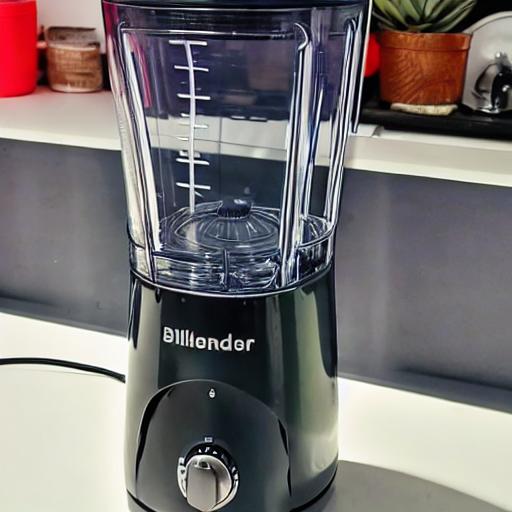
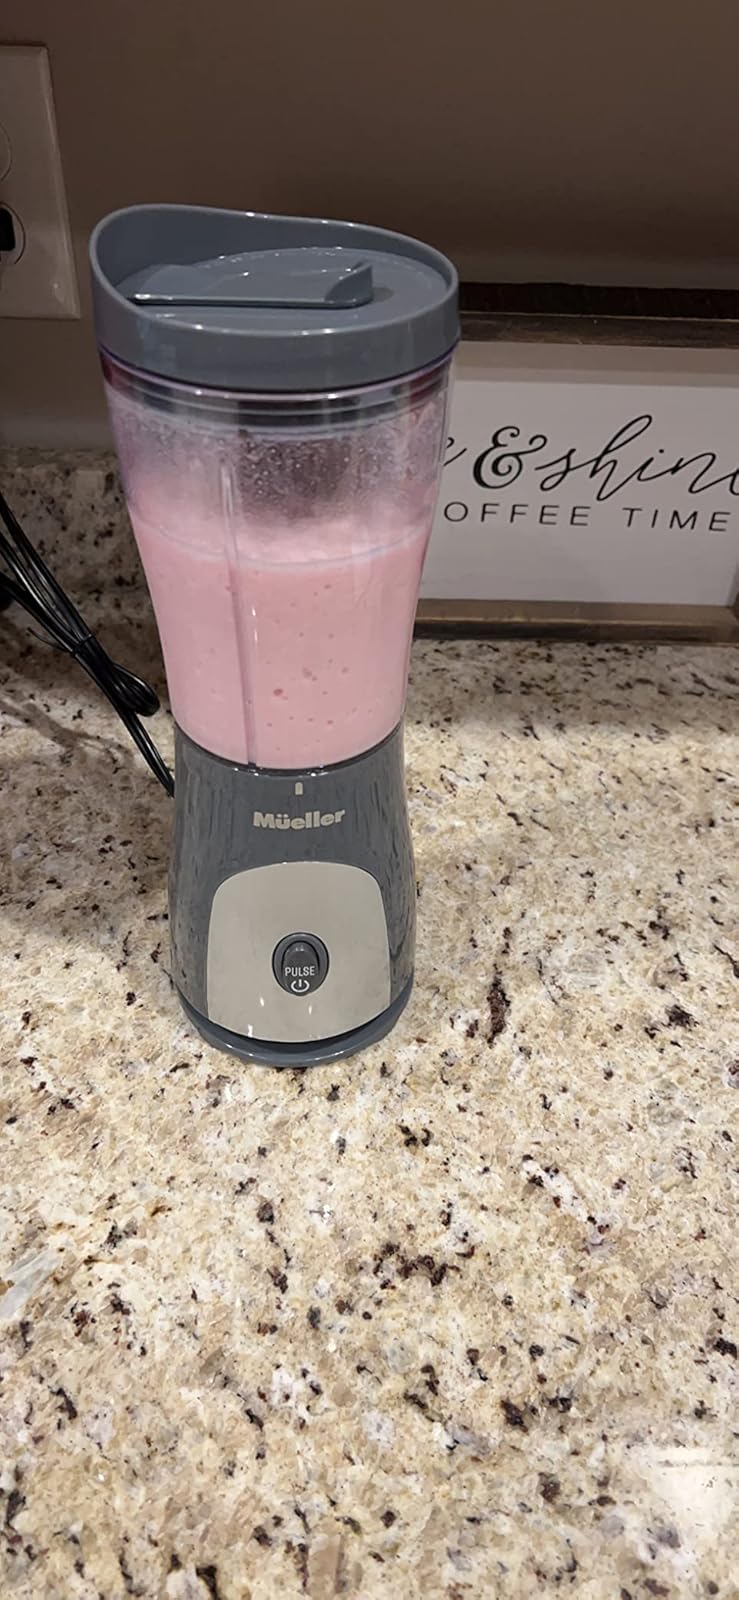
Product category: items_blender
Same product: no